Children of the Atom (comics)

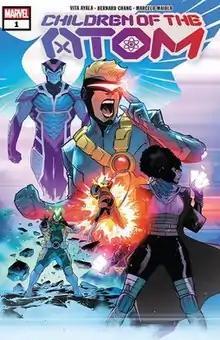
Cover to "Children of the Atom" #1, art by R.B. Silva

Children of the Atom is a comic book series written by Vita Ayala, and illustrated by Bernard Chang and Paco Medina and published by Marvel Comics. The title was launched in March 2021 as part of "Reign of X", a relaunch of Marvel's "X-Men" related titles.